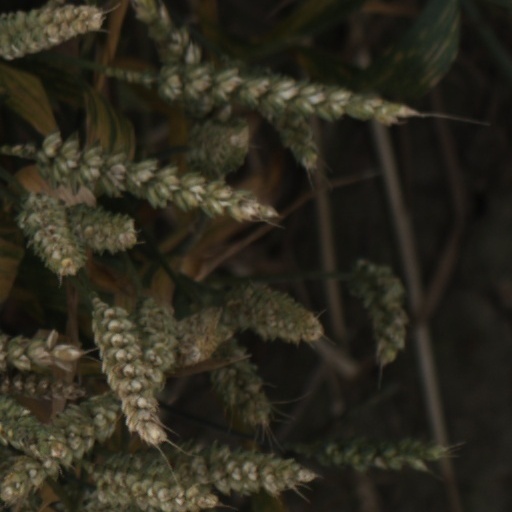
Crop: wheat